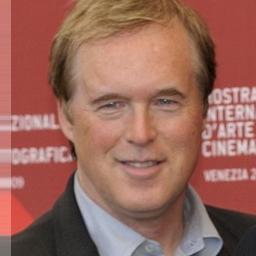
Age: 51